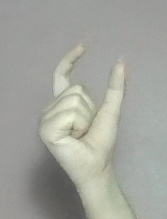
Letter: nun